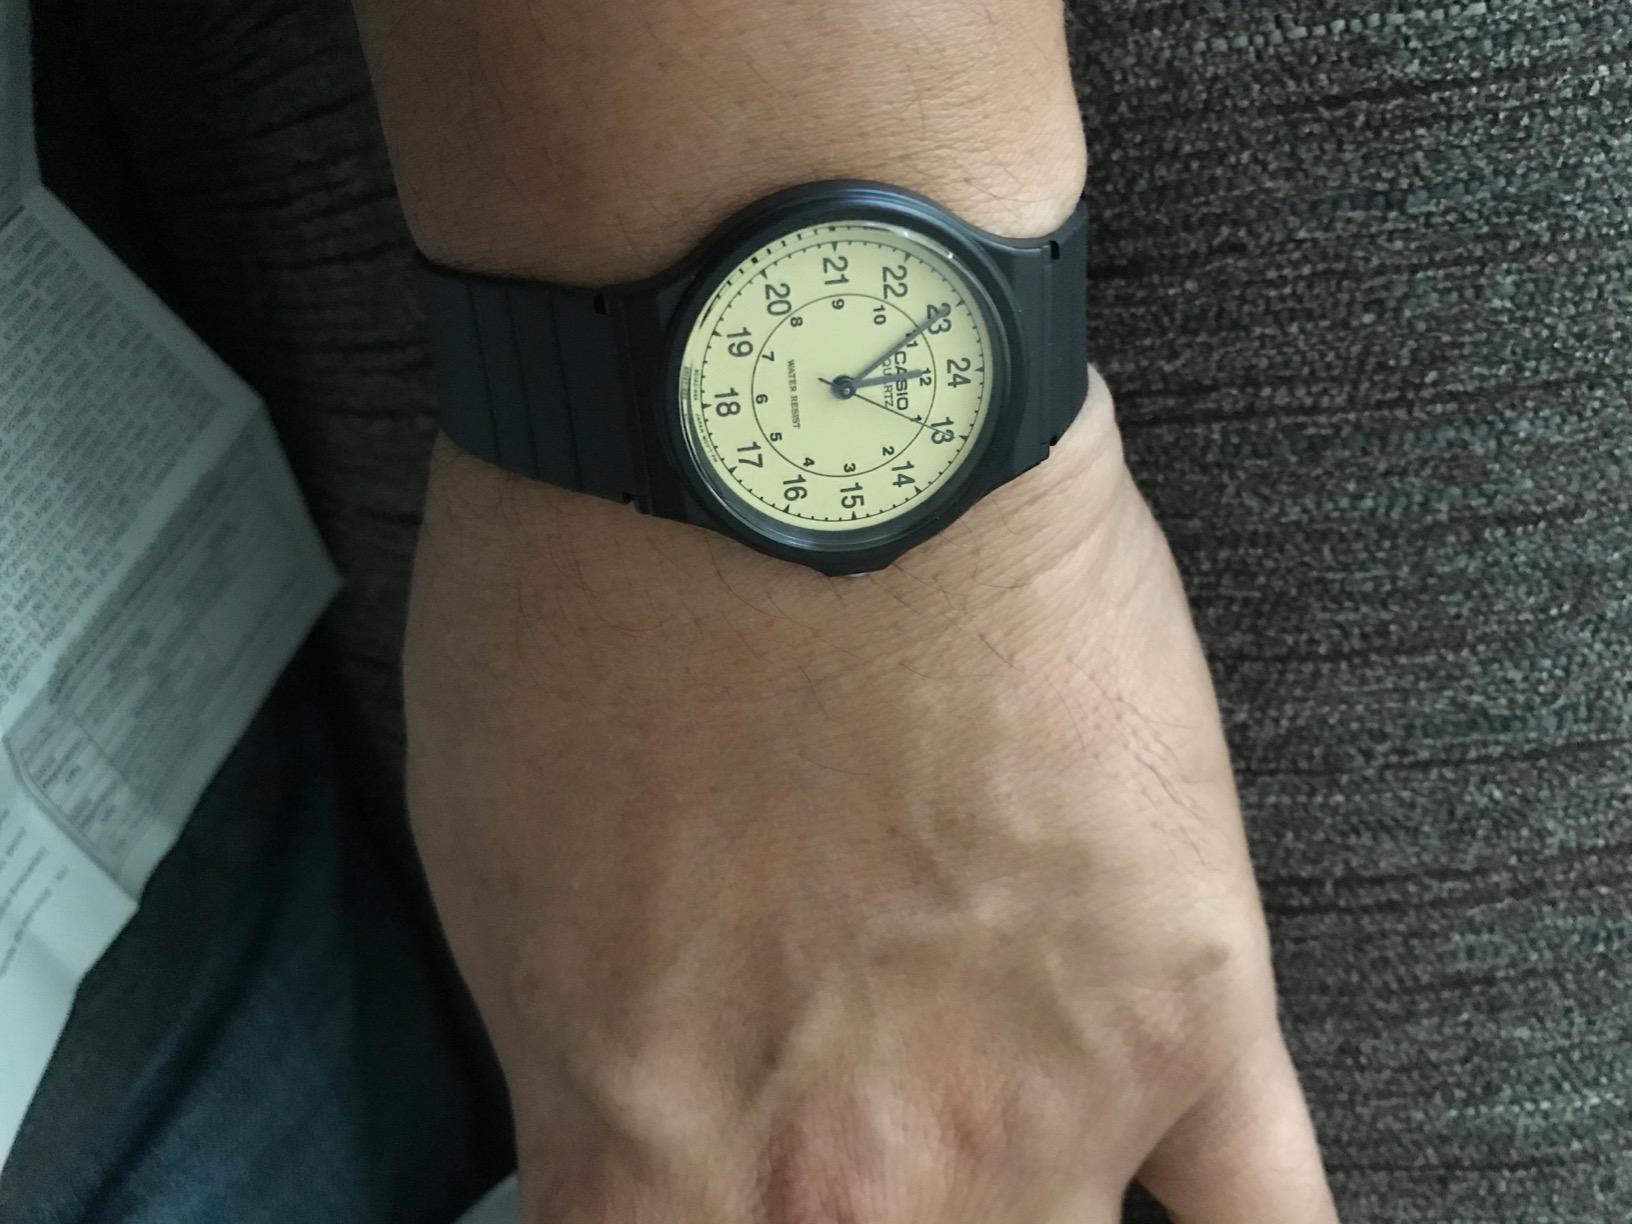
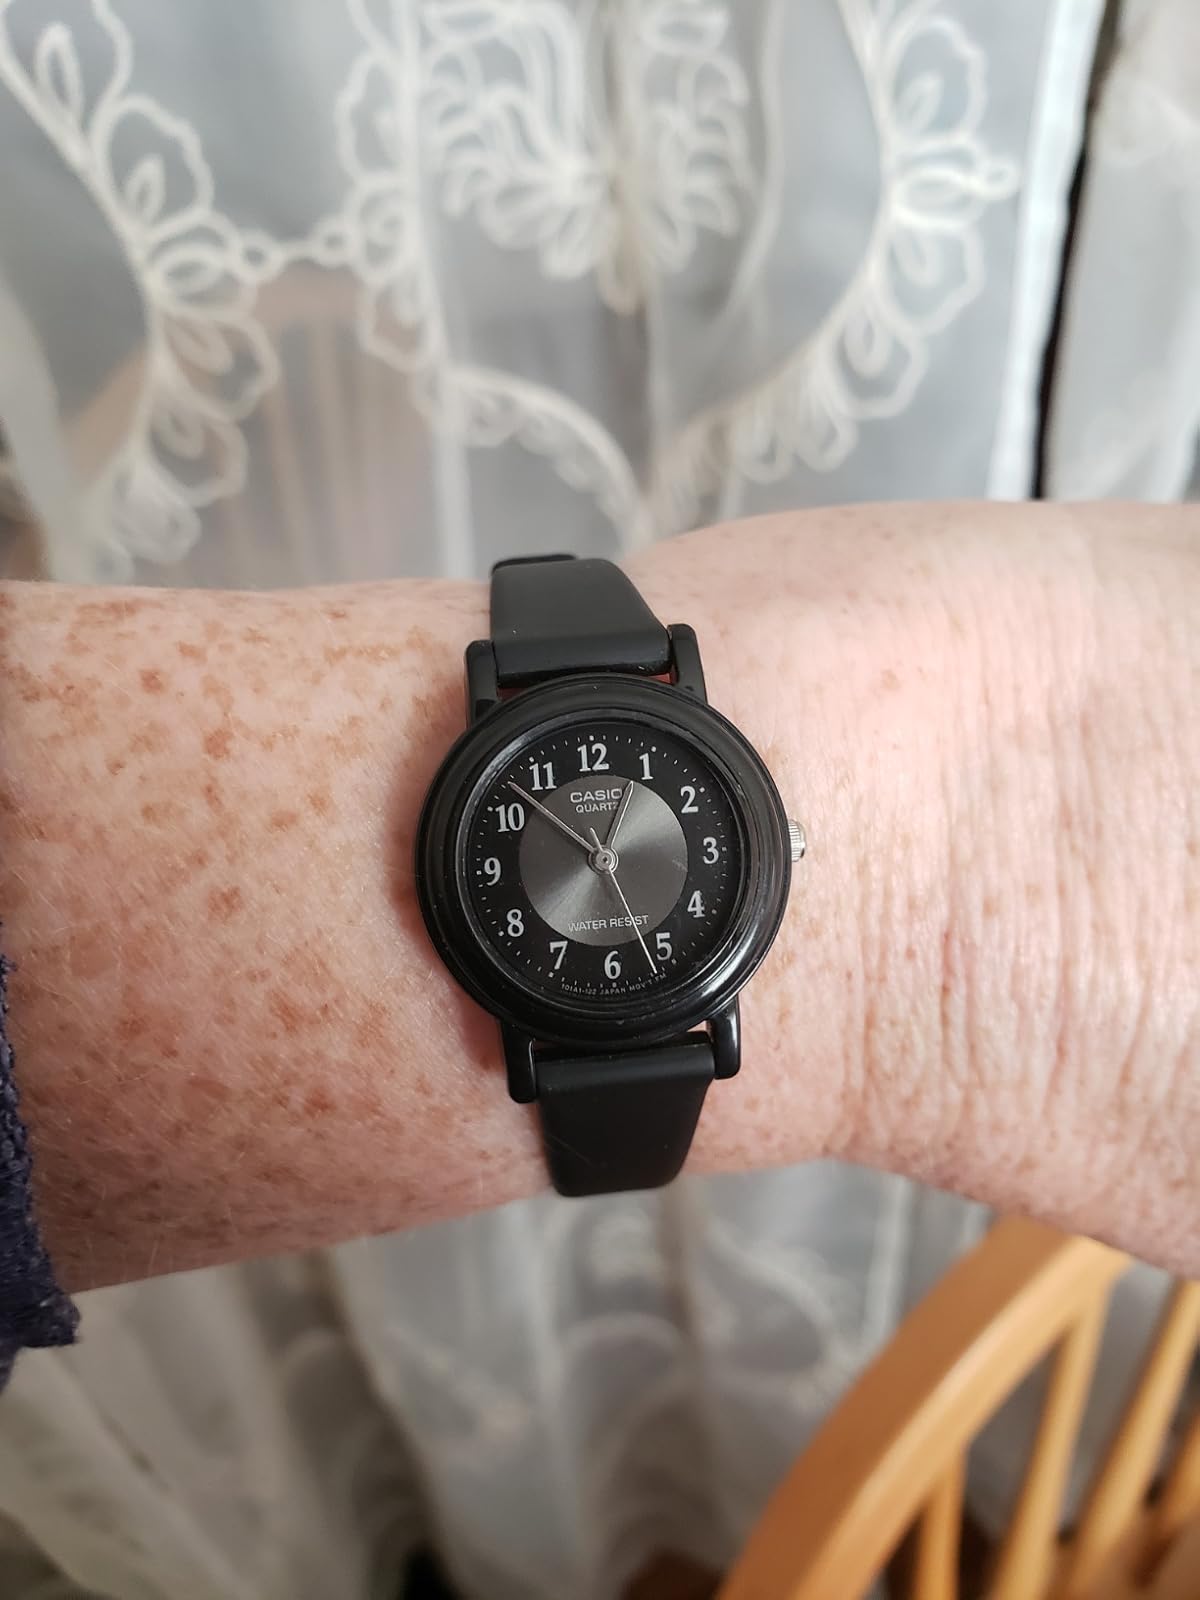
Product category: accessories_watch
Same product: no